Allison Janney

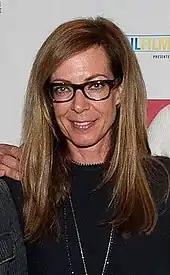
Janney in 2014

In 2011, Janney appeared in Tate Taylor's period drama "The Help" alongside Emma Stone, Viola Davis, Octavia Spencer, Jessica Chastain, Mary Steenburgen and others. She won the Screen Actors Guild Award and Critics' Choice Movie Award for Best Acting Ensemble. The film was also nominated for the Academy Award for Best Picture. She also appeared in the drama "Margaret" (2011), the coming-of-age comedy "Struck by Lightning" (2012), and the comedy "Liberal Arts" (2012).